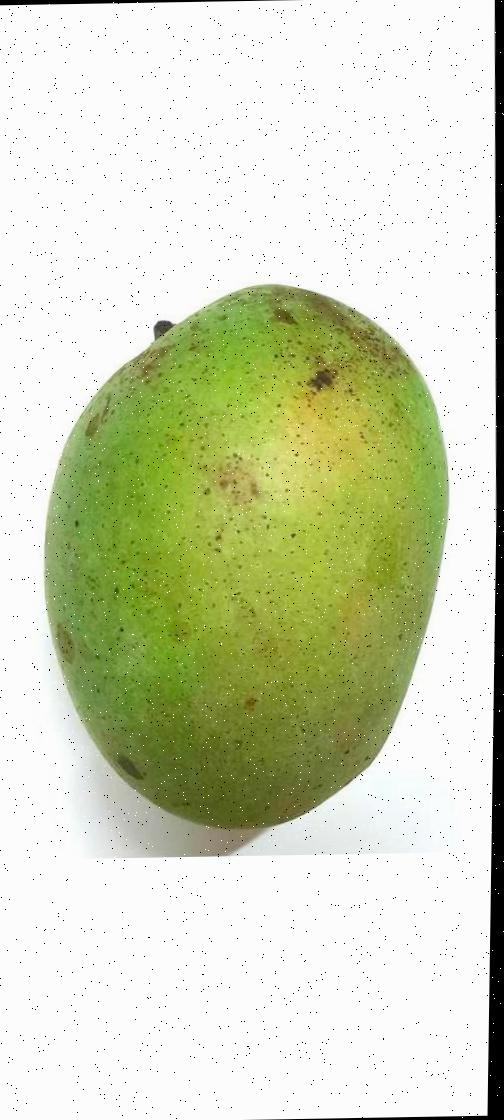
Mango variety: Shada